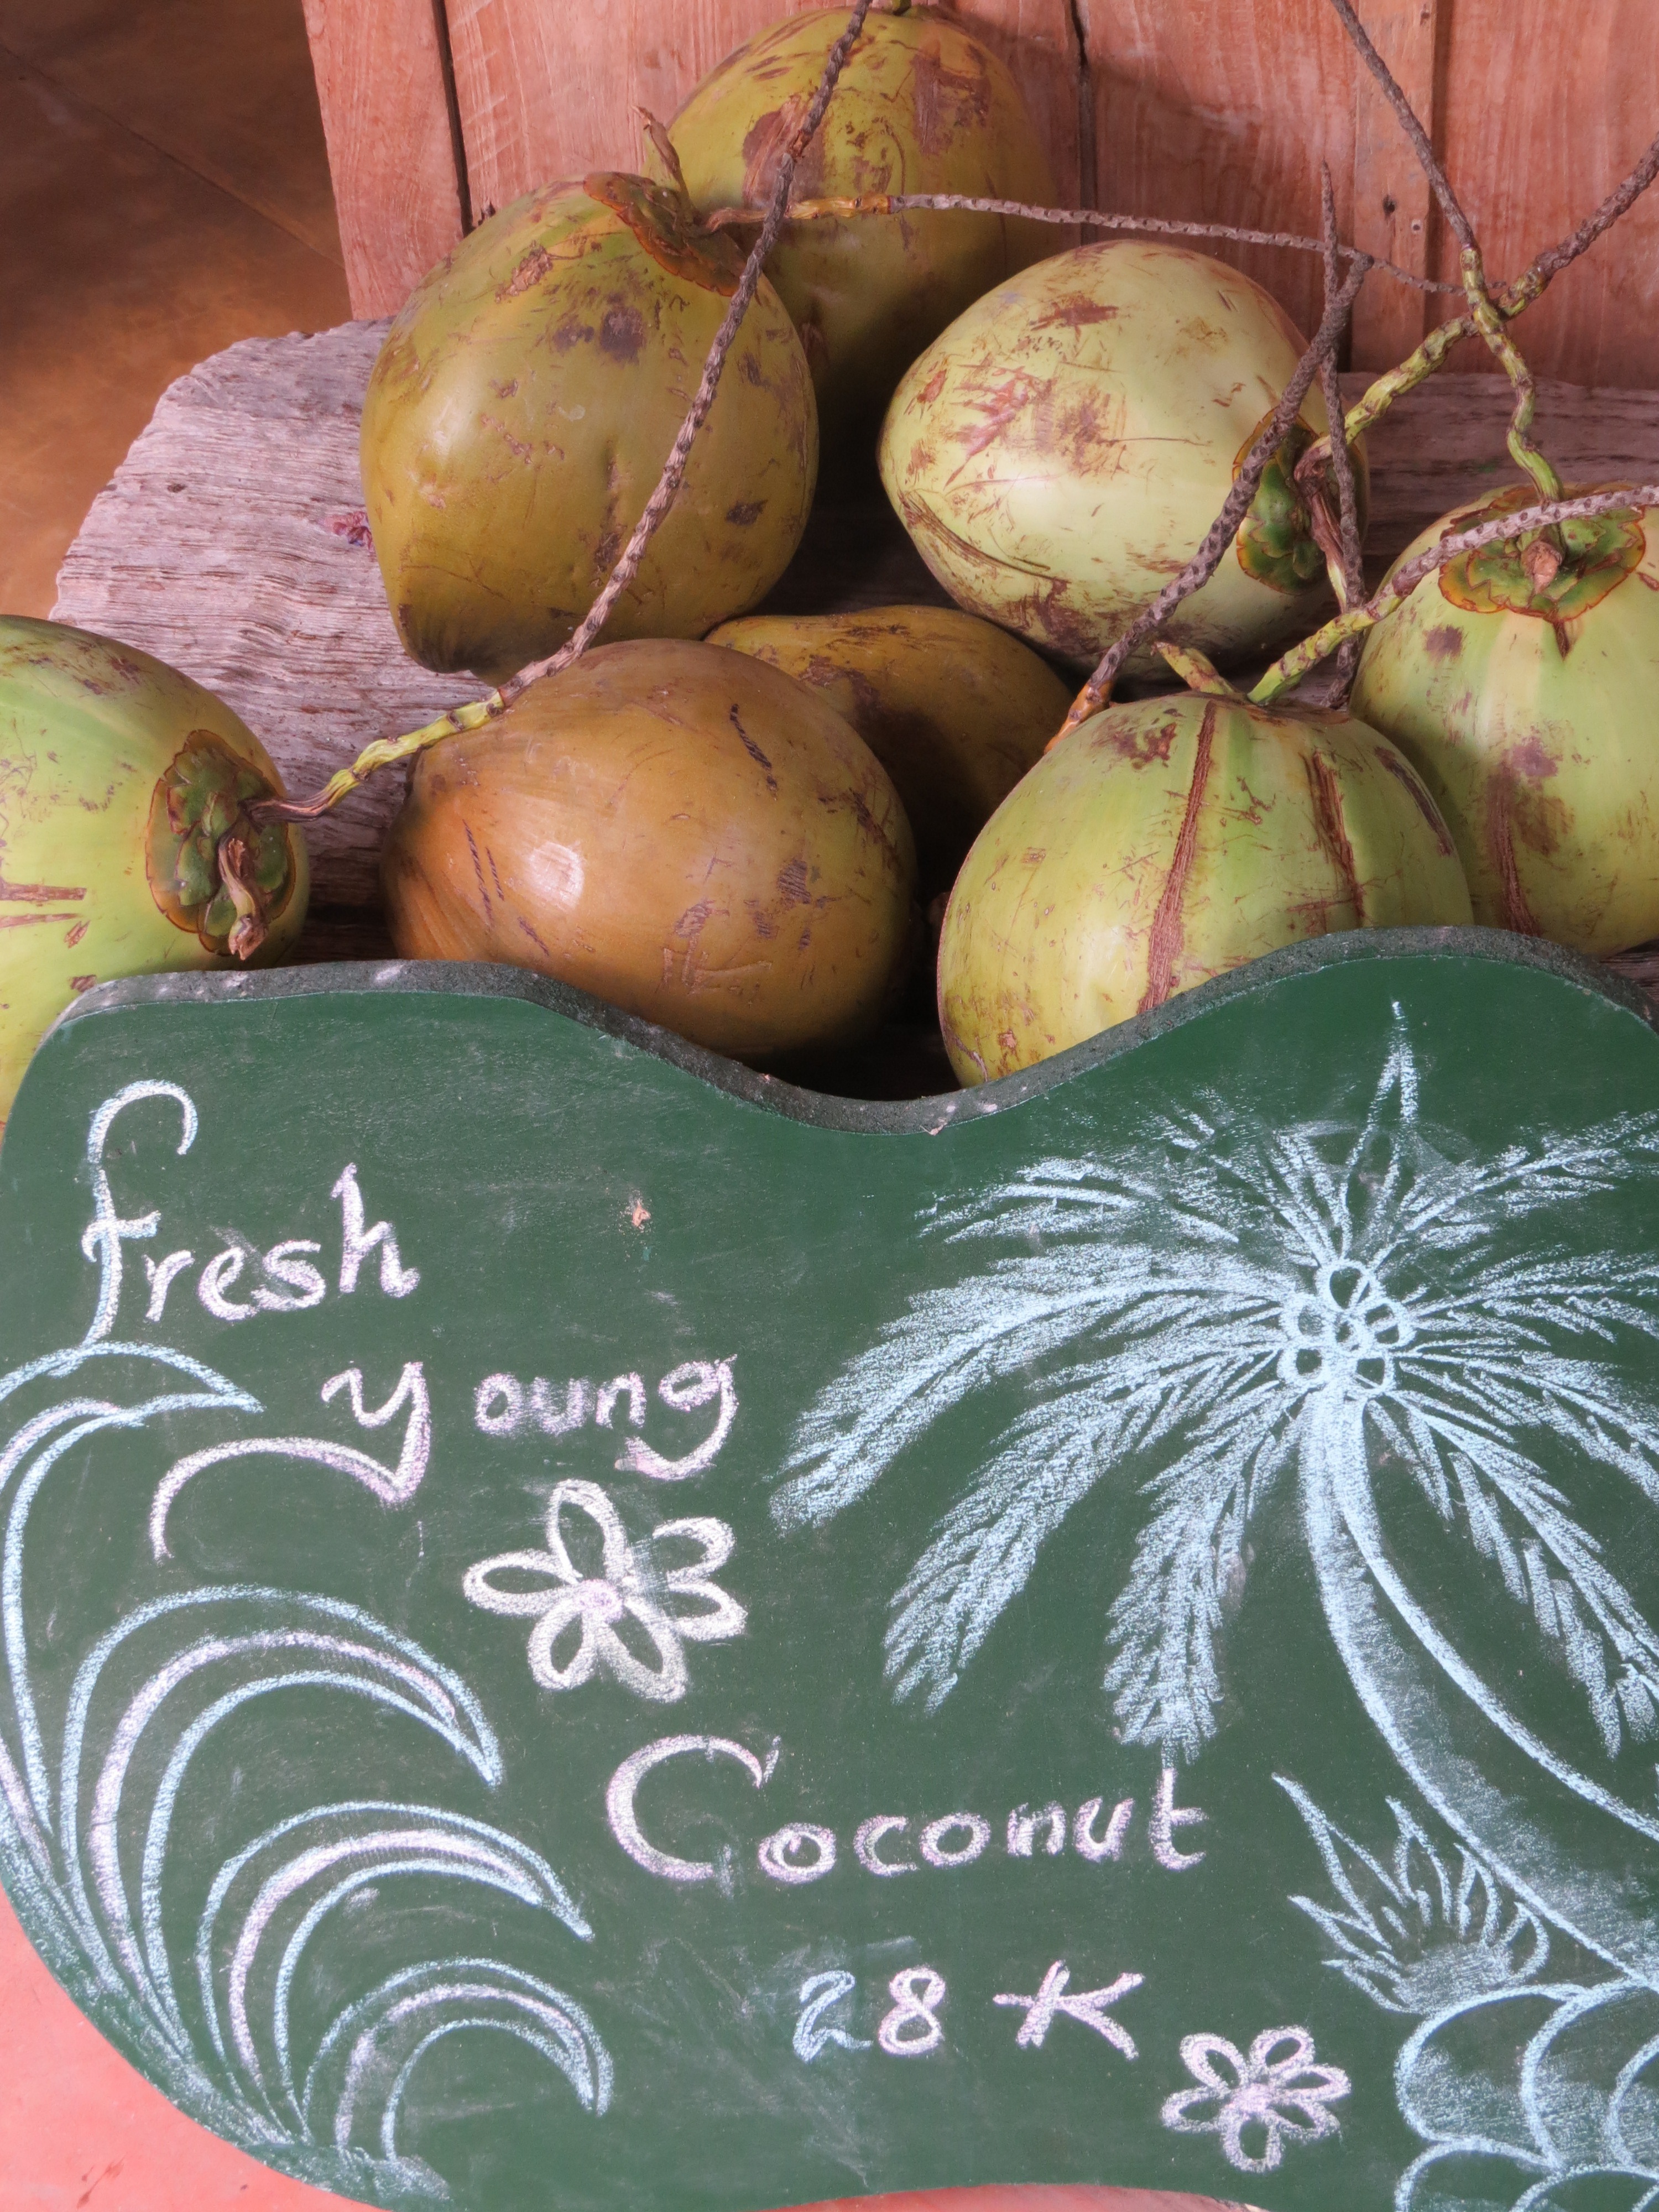
beach, plant, fruit, vacation, food, produce, vegetable, tropical, milk, gourd, coconut, caribbean, exotic, bali, flowering plant, land plant